Abena Joan Brown

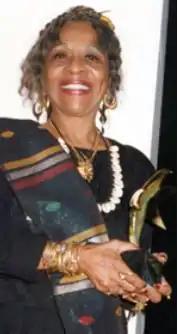
1995 Black Theatre Alliance Award Ceremony

Abena Joan Brown (1928-2015) was an African-American businesswoman and theater producer who founded the Creative Arts Foundation in Chicago to enable black artists to work. Known as the "mother of Chicago's black arts community", she received honors and awards for her work in both theater and social programs. Brown was inducted into the Chicago Women's Hall of Fame and interviewed as a subject of the archival program The HistoryMakers.